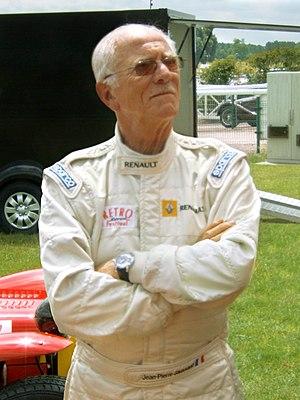
Jean-Pierre Jaussaud le 4 juillet 2009 lors du deuxième Caen Rétro Festival.
Jean-Pierre Jaussaud, né le 3 juin 1937 à Caen, est un pilote automobile français. Il a notamment remporté à deux reprises les 24 heures du Mans, la première, en 1978 avec Didier Pironi, au volant d’une Renault Alpine A442. La seconde victoire remonte à 1980, avec Jean Rondeau et la Rondeau M379.